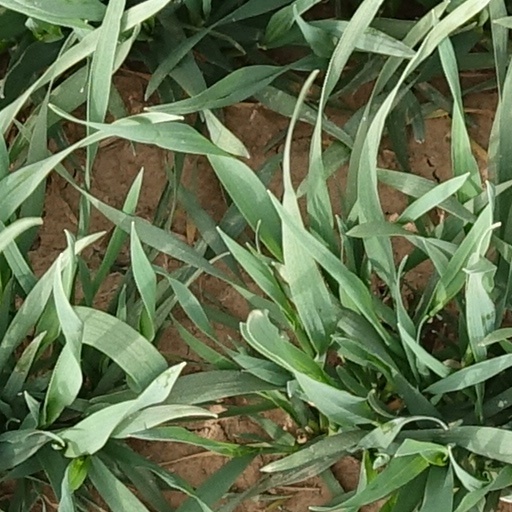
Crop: wheat